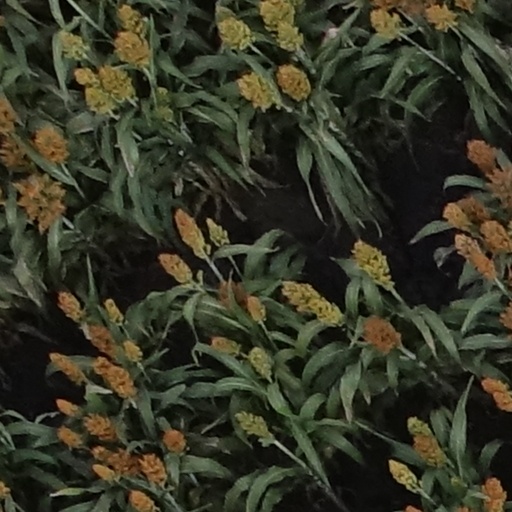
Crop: sorghum